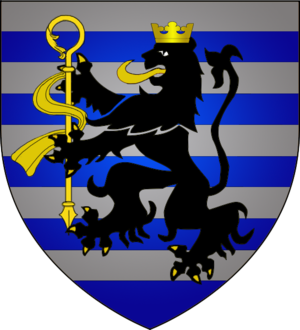
Kehlen
Kehlens våben
Kehlen er en kommune og et byområde i storhertugdømmet Luxembourg. Kommunen, som har et areal på 28,18 km², ligger i kantonen Capellen i distriktet Luxembourg. I 2005 havde kommunen 4.724 indbyggere.